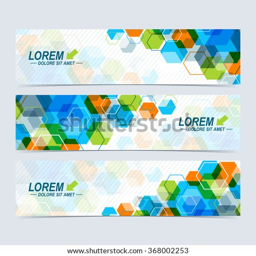
set of the vector horizontal banners .